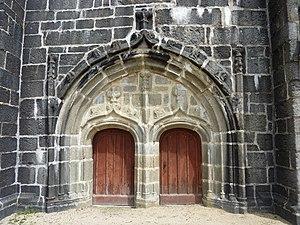
Brennilis [bʁεnilis] est une commune du département du Finistère, dans la région Bretagne, en France. Elle est connue pour son ancienne centrale nucléaire.
L'église Notre-Dame et son enclos paroissial sont un ensemble architectural datant du XVᵉ siècle situé à Brennilis.